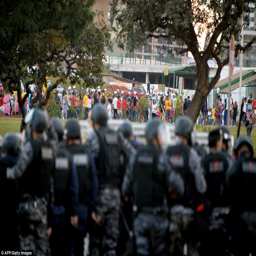
tensions rise as protesters line up opposite riot police in capital .